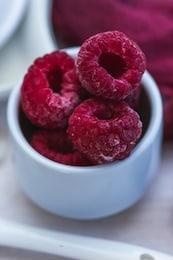
Label: raspberry